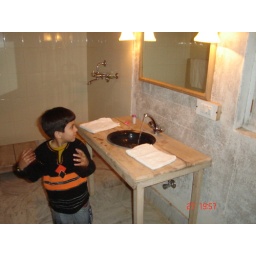
playing with hot & cold water in bathroom of swiss tents